2009 Commonwealth Bank Tournament of Champions

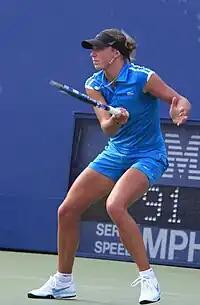
Yanina Wickmayer wins over Kimiko Date-Krumm

The first day of the 2009 Commonwealth Bank Tournament of Champions, started with Group D, with German Sabine Lisicki taking on Aravane Rezaï. The first set was a complete domination by the German, breaking in the second and sixth games to win the first set. The German also only lost 3 points on serve and did not face a single break point. In the second set Rezaï called for her coach and after that came back with more confidence, and started playing more aggressively in the second set. Her forehand winners and unforced errors from Lisicki helped Rezaï jump out to a 3–0 lead and hold on serve to level the match. A moment of controversy turned the third set. The players traded breaks in the first four games before Rezaï broke again and held to lead 4–3. Lisicki looked distressed late in the set when she insisted a Rezaï shot down the line was out. Hawk-Eye showed otherwise, and Rezaï took a 5–3 lead and won the match 6–4 in the third. Rezaï saved 7 of 8 break points on the deciding set. The German did not hide her unhappiness after the match. Rezaï commented after the match that she found it strange that there was no doubles line.